Ethel Jewett

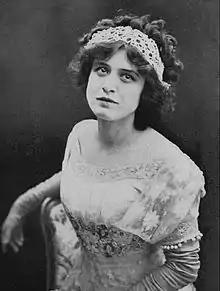

Jewett was born in Portland, Oregon in 1877. She was educated in Portland and San Francisco, California. In late 1901, she joined a stage company headed by Don Daly, and appeared in Philadelphia at the Garrick Theatre with Daly's troupe in a stage production of "The New Yorkers" in December that year. She also worked as a model, and later appeared in productions in New York City at the Weber Music Hall in 1906.